Question: What is the statue made of?
Tambaya: Da me akayi gunkin?
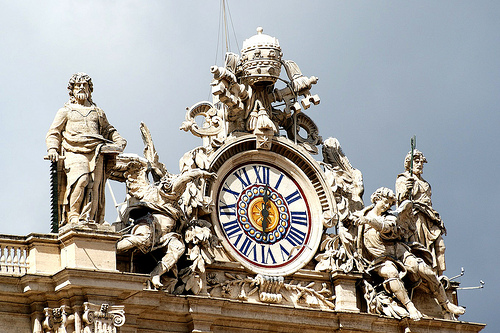
Answer: Stone.
Amsa: Dutse.